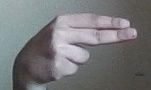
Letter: ain